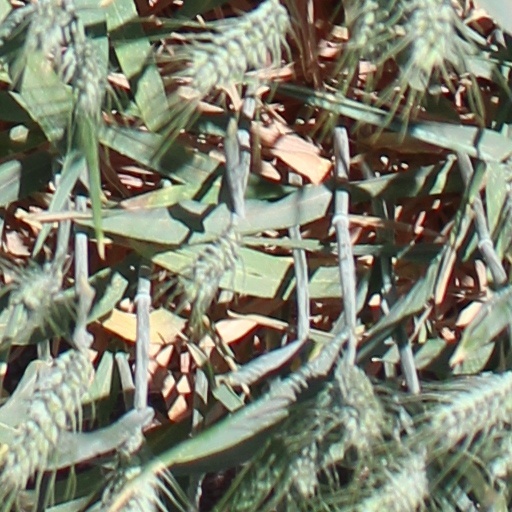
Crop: wheat